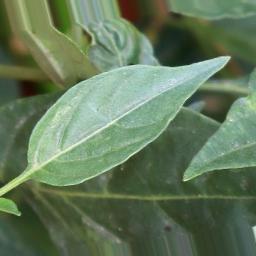
Label: healthy